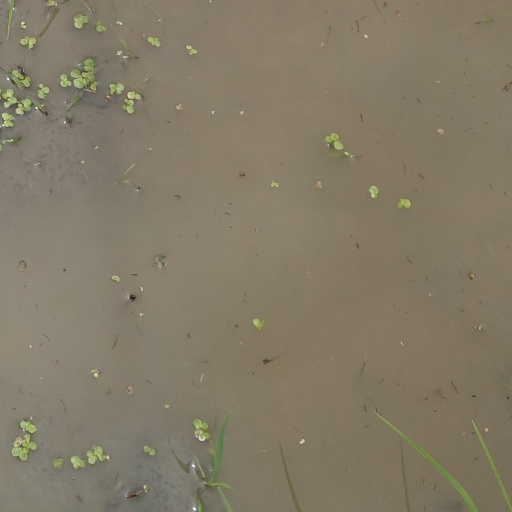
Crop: rice